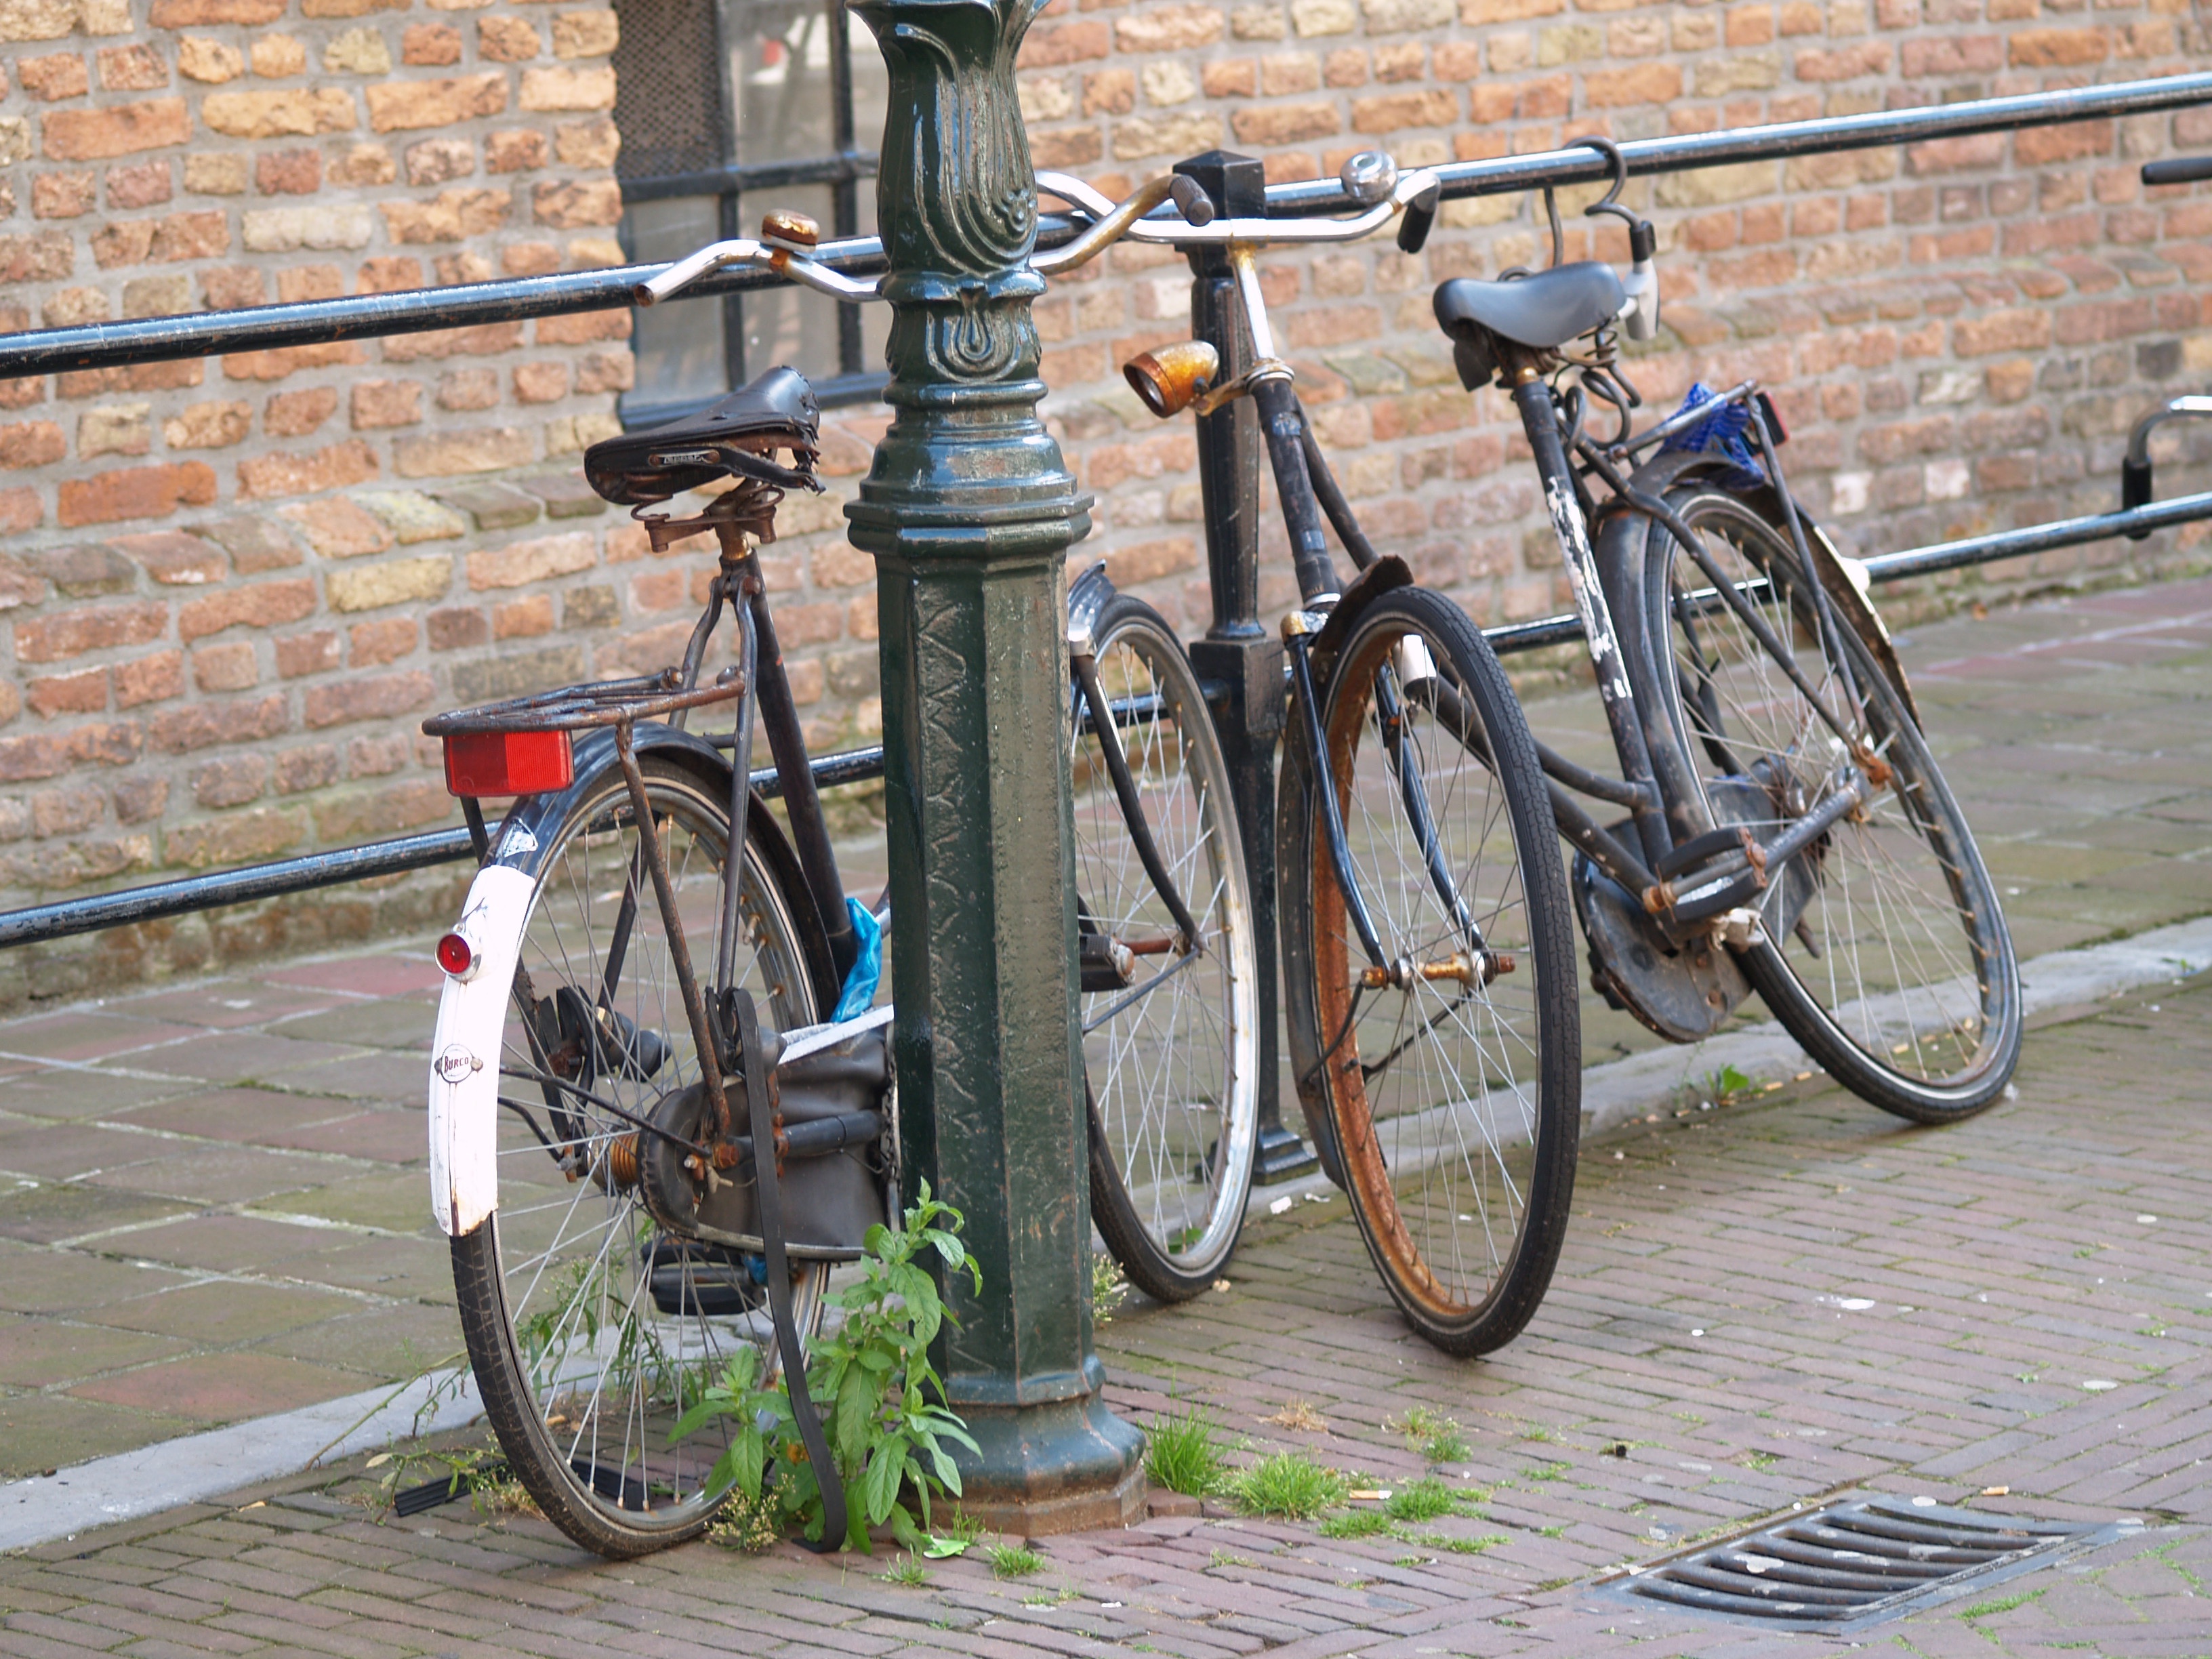
road, wheel, old, alley, bicycle, bike, city, railing, lantern, vehicle, broken, lamp, friendship, brake, sports equipment, mountain bike, cycling, holland, amsterdam, netherlands, saddle, reflector, road cycling, land vehicle, cyclo cross bicycle, bicycle racing, road bicycle, racing bicycle, hybrid bicycle